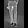
Label: Trouser